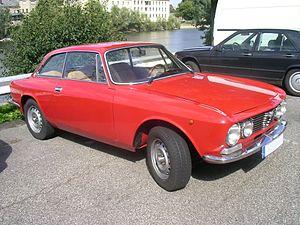
La Giulia GT Junior est une voiture coupé à caractère sportif, produite de 1966 à 1971 par le constructeur italien Alfa Romeo et qui porte le nom de code usine 105.30 00530.